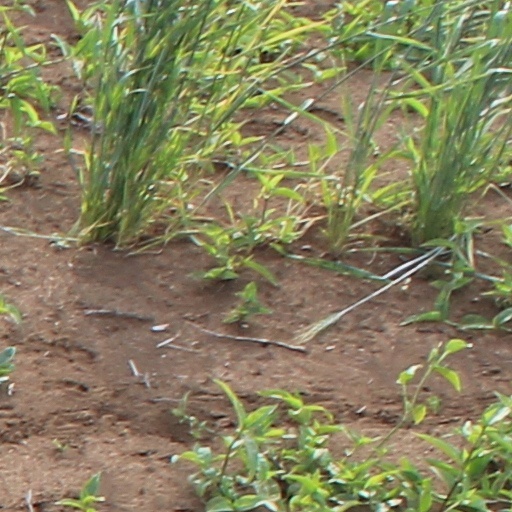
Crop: wheat